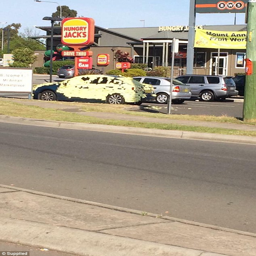
person was waiting for an opportunity to get back at his mother , and pounced when she left her car in a carpark while on a weekend trip away